Galen Peak

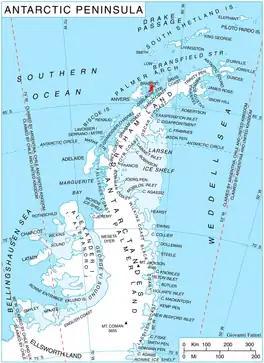
Location of Brabant Island in the Antarctic Peninsula region.

Galen Peak is a peak in Solvay Mountains west of Buls Bay, standing at the south side of Hippocrates Glacier in the south part of Brabant Island in the Palmer Archipelago, Antarctica. It is separated from Stribog Mountains to the north by Aluzore Gap.